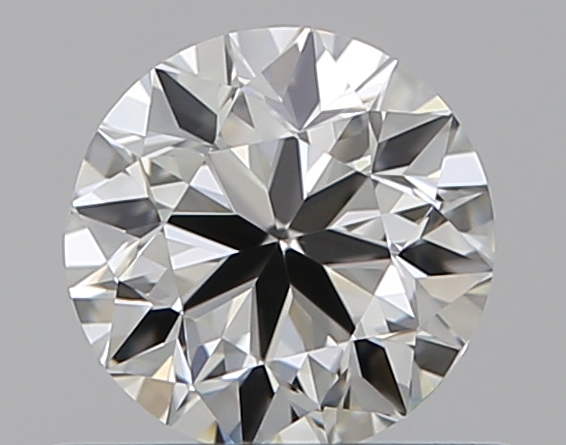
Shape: round
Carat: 0.5
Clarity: VVS2
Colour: J
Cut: VG
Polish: VG
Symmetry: VG
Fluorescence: F
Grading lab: GIA
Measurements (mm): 4.97 x 5.01 x 3.17